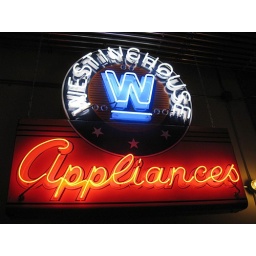
A refurbished commercial neon sign in the first floor corridor of the Manz Building.